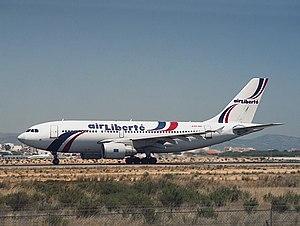
Air Liberté est une compagnie aérienne française créée en 1987 et mise en sommeil après la cession intervenue le 27 juillet 2001 au profit de AOM French Airlines.